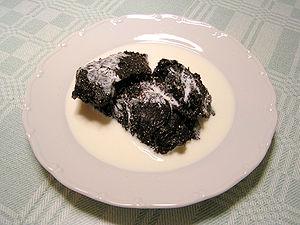
Mämmi est un dessert de Pâques traditionnel finlandais.